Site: brandenburg
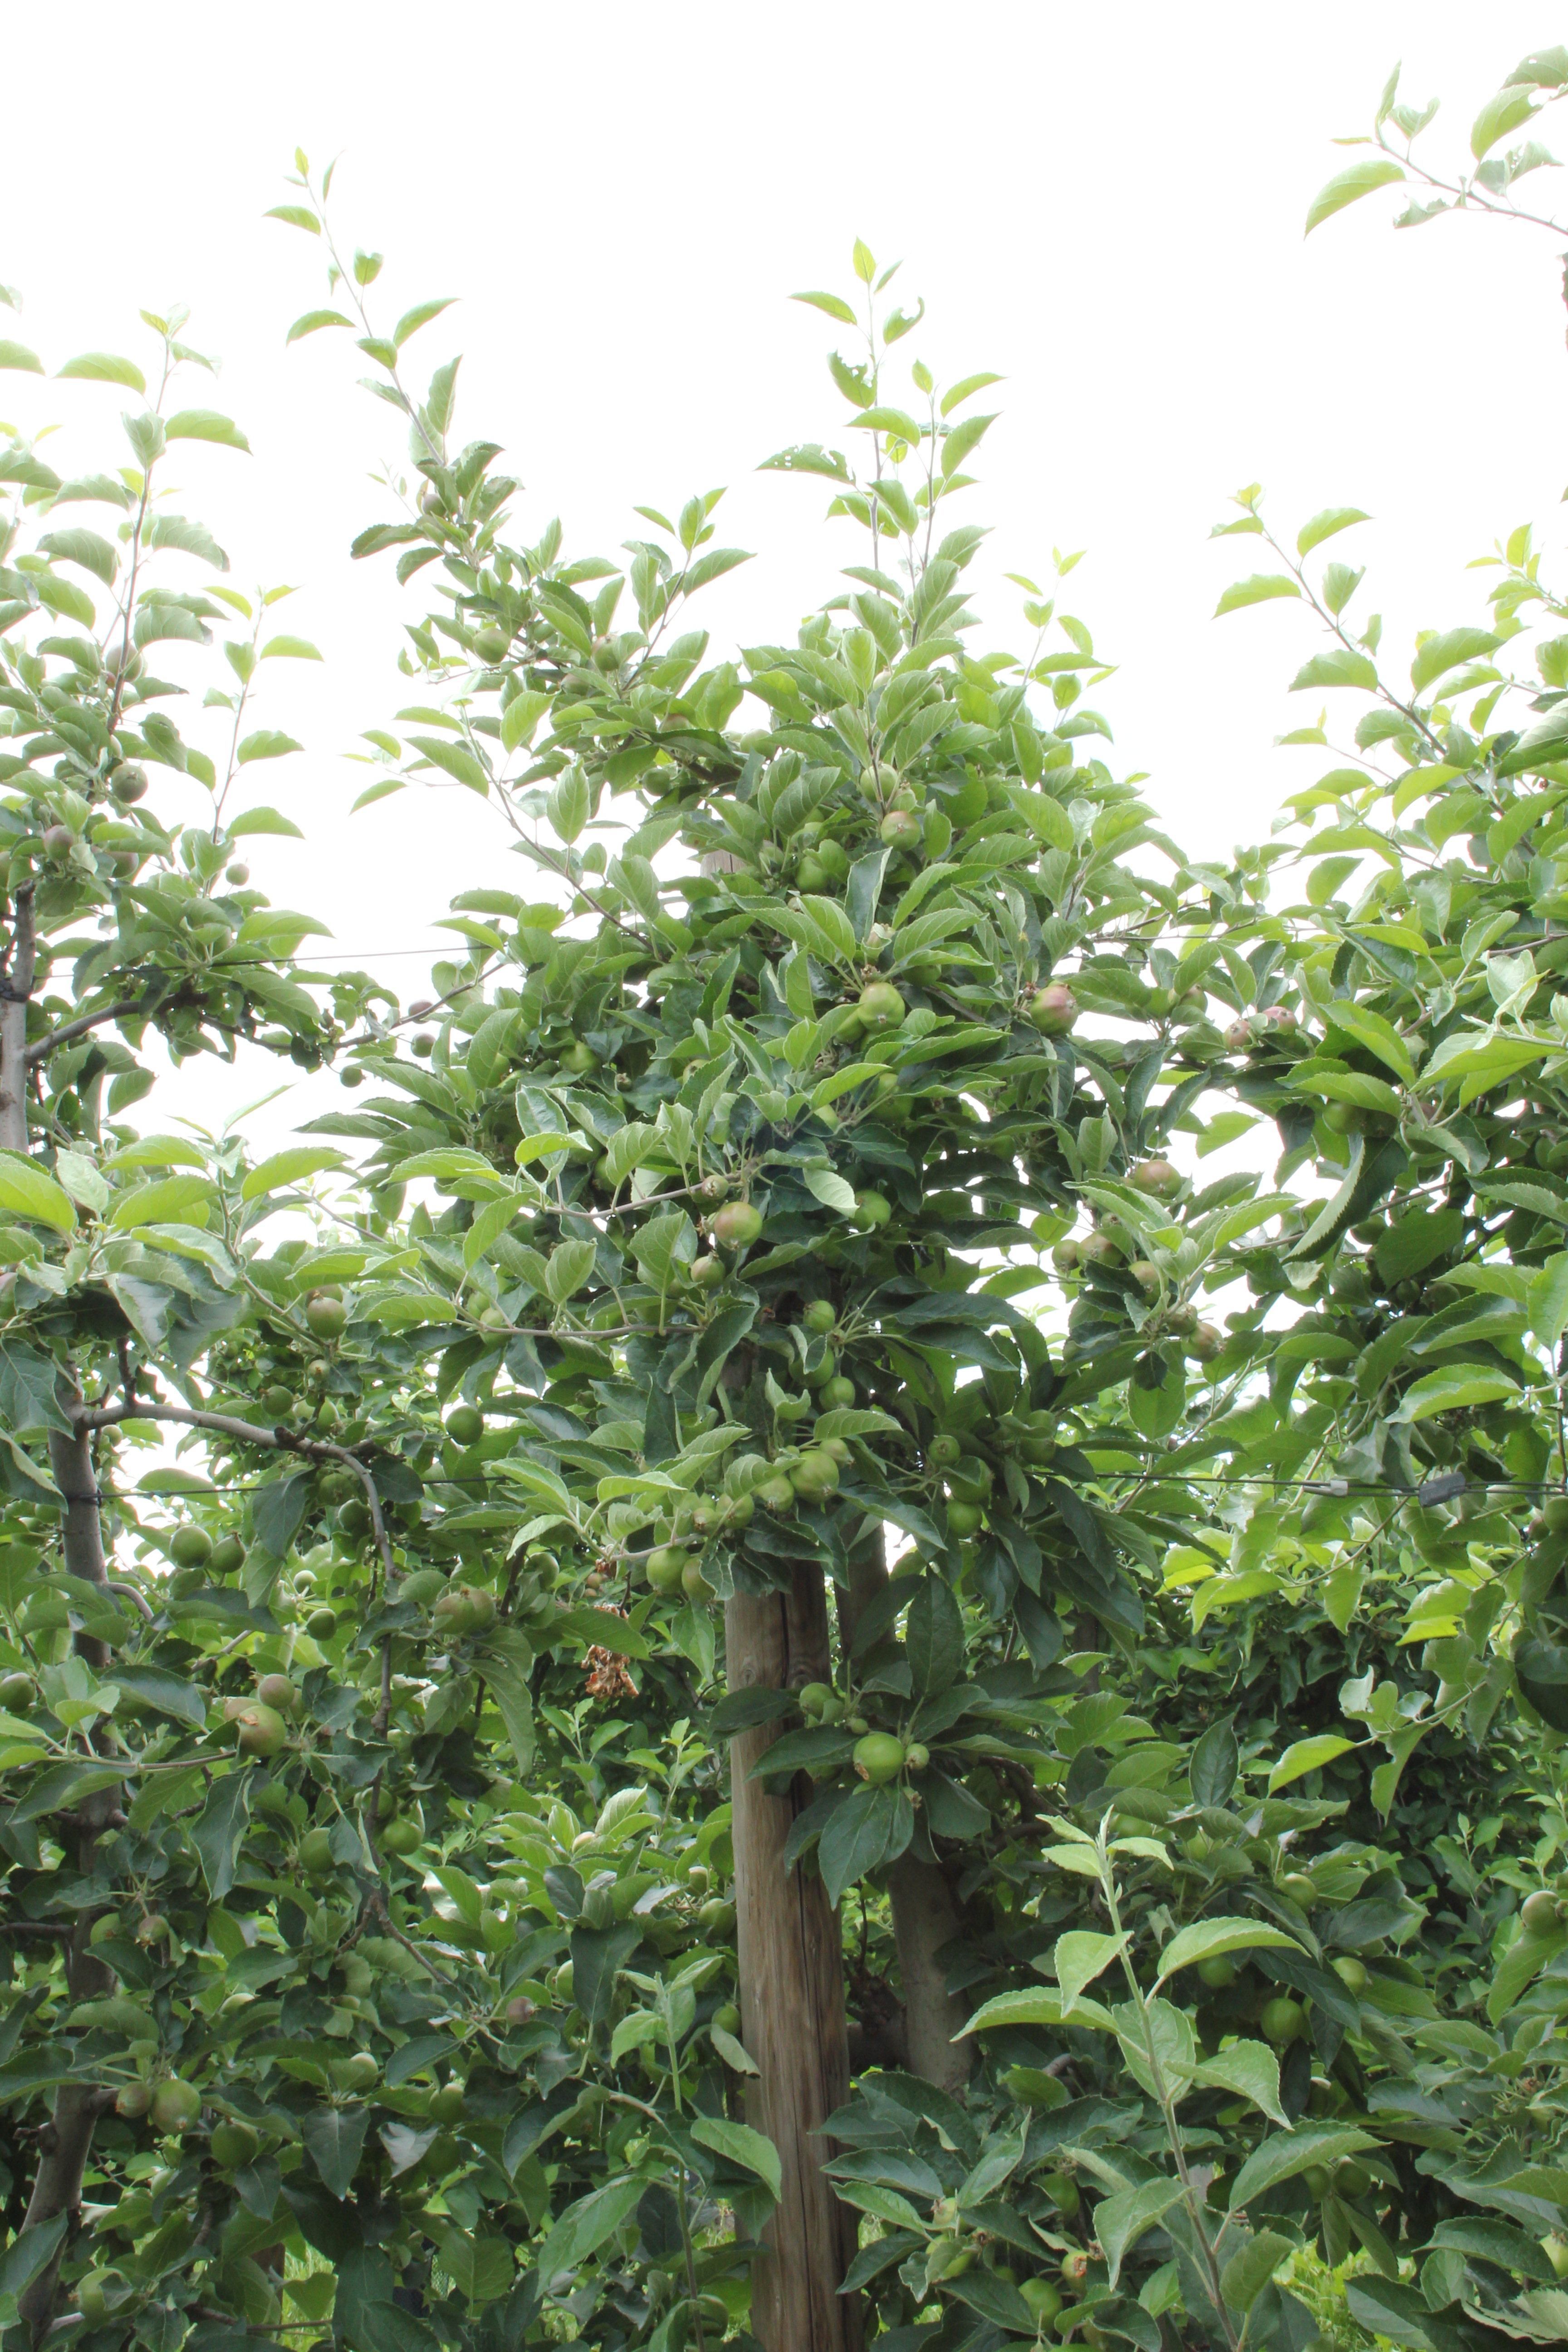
Growth stage (BBCH 73): Development of fruit